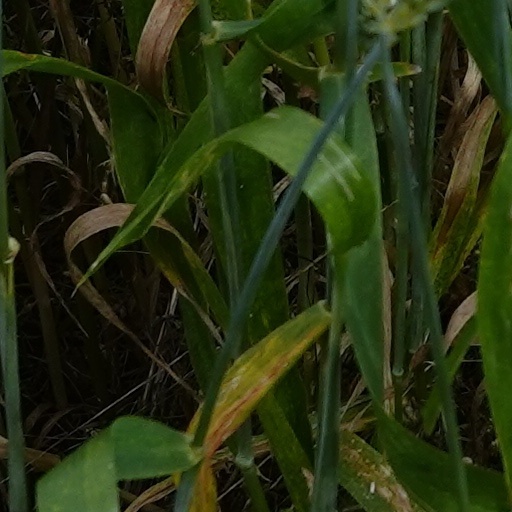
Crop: wheat